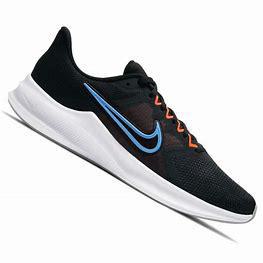
Brand: Nike
Model: Downshifter 9